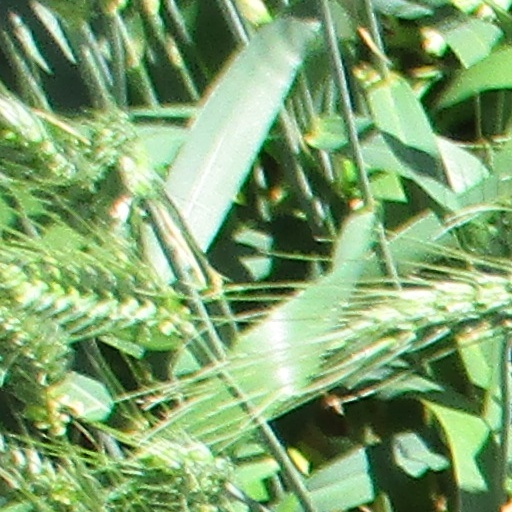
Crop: wheat